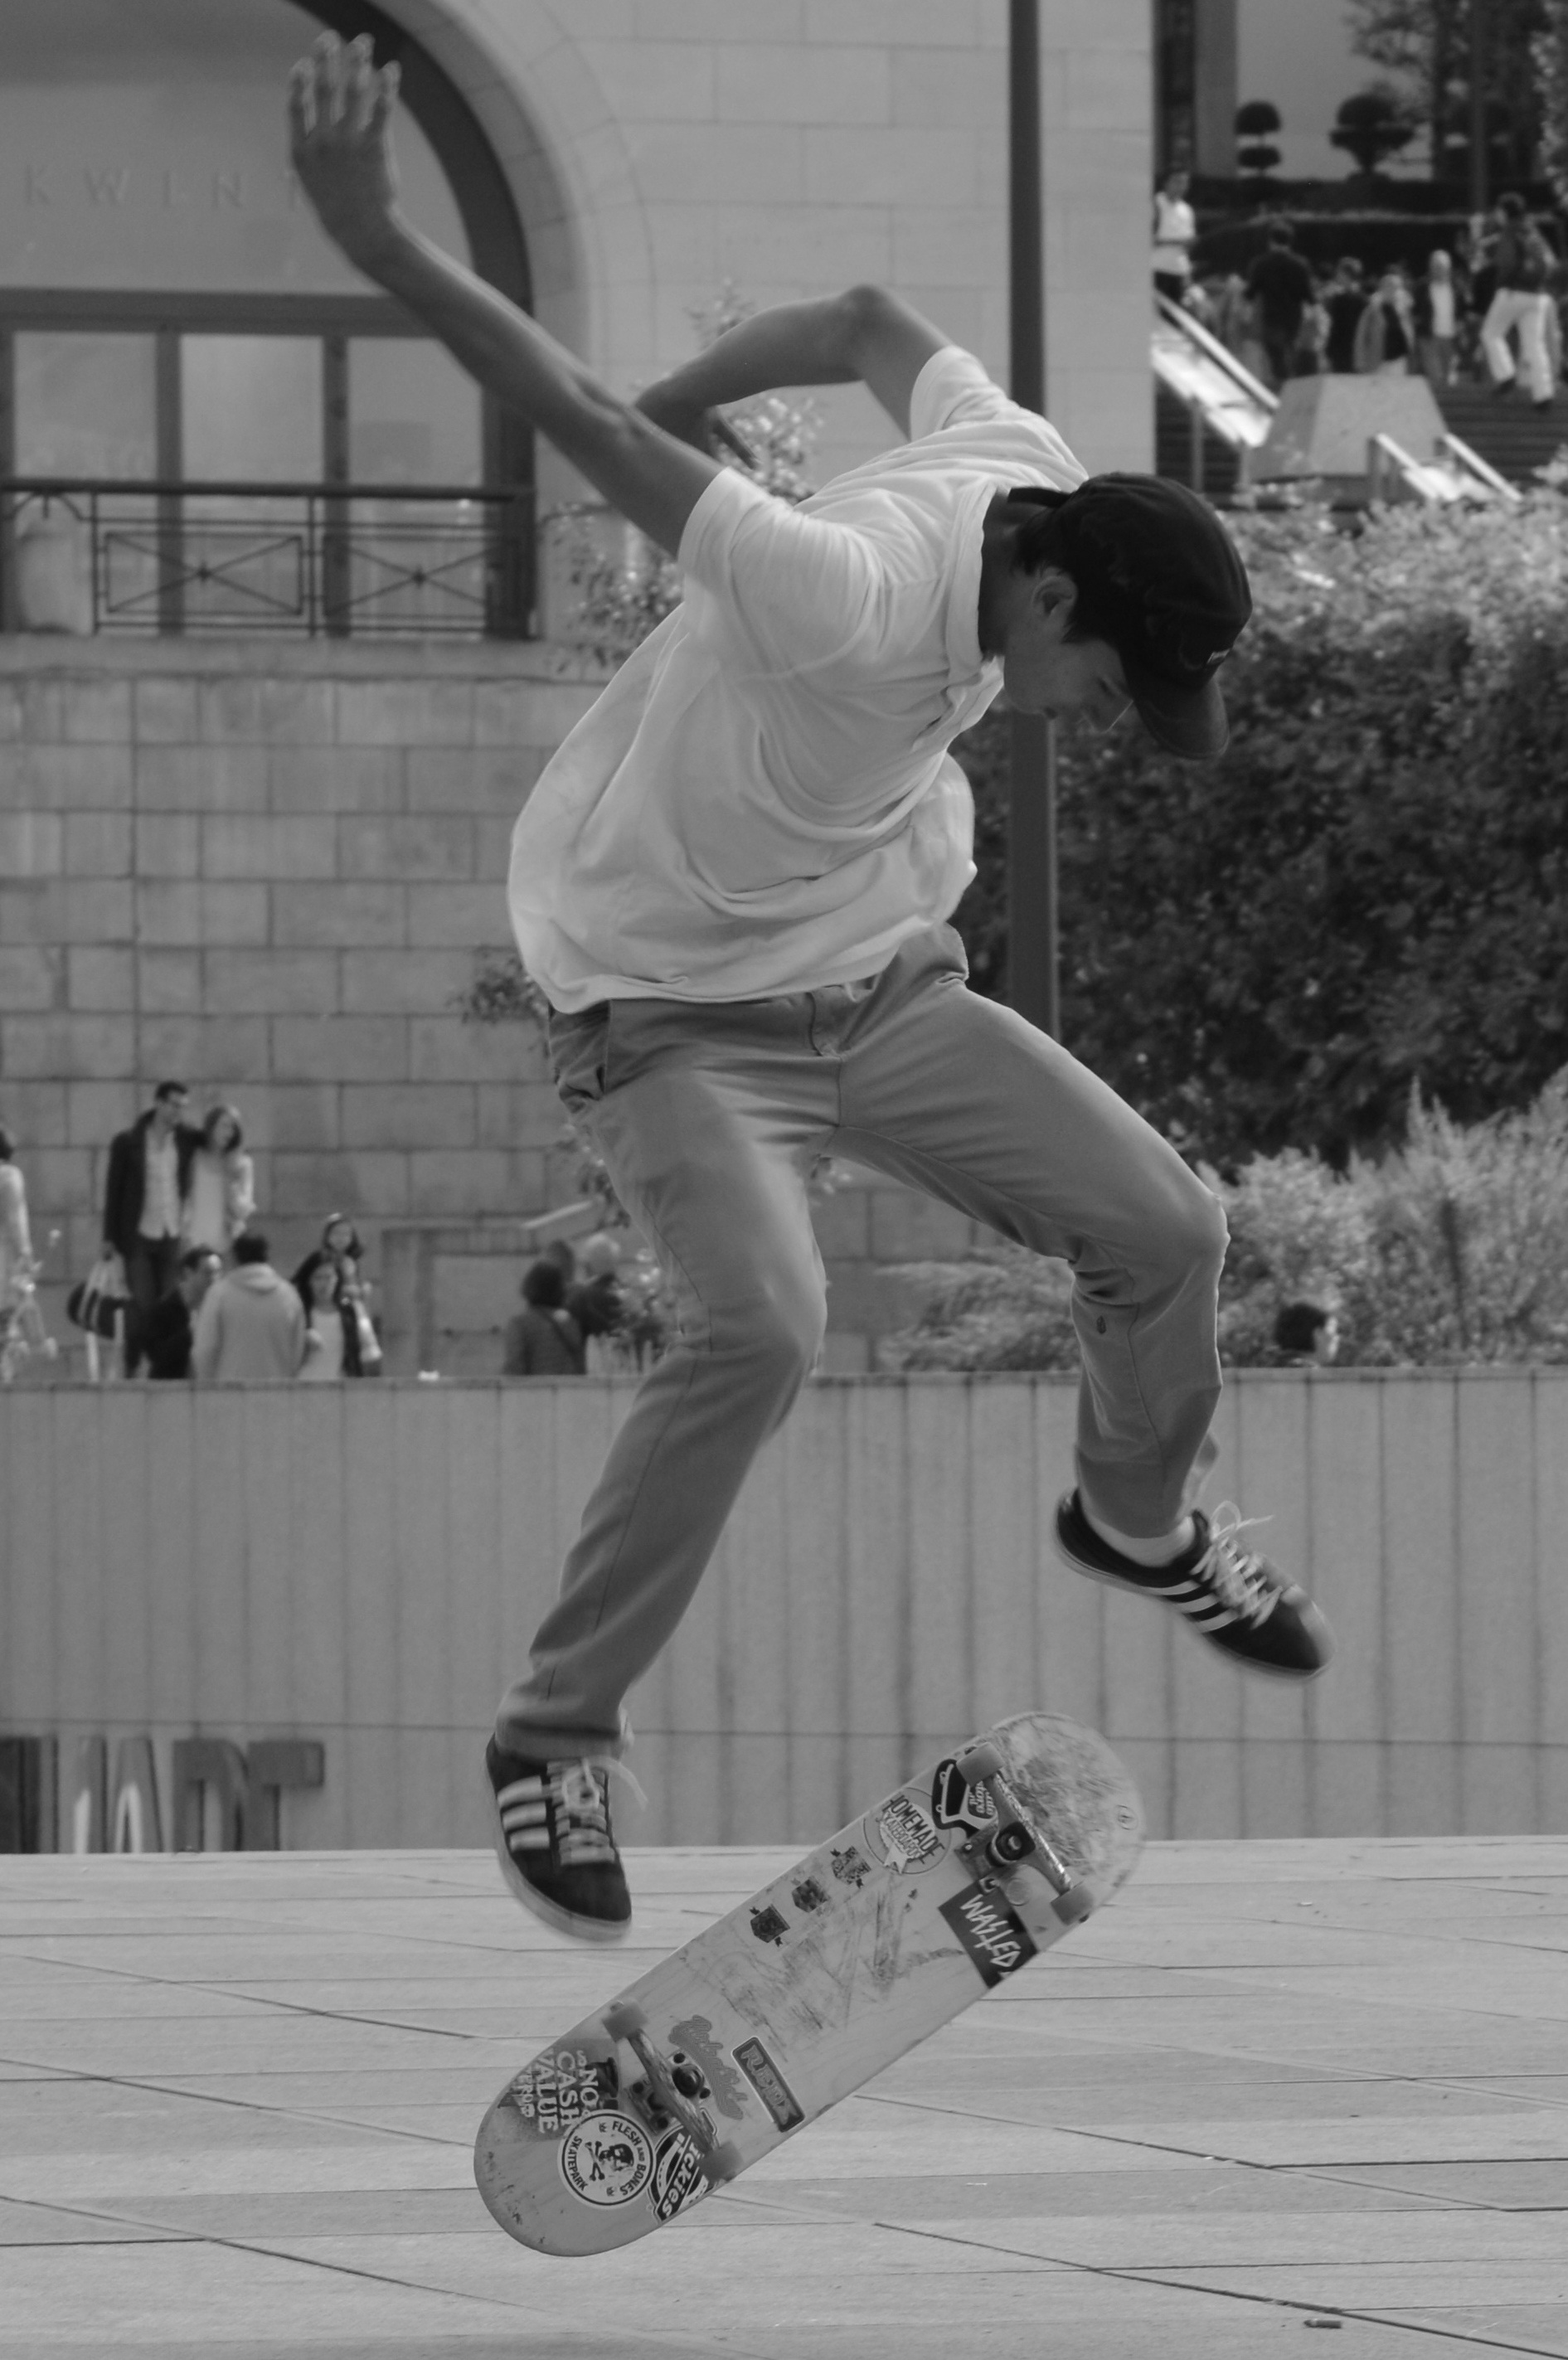
man, black and white, people, white, skateboard, jump, skateboarding, black, monochrome, sports, cool, skating, footwear, skater, spectacular, monochrome photography